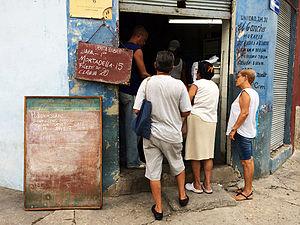
La libreta, mise en place par Fidel Castro en 1963, est un carnet d'approvisionnement distribué dans tous les foyers cubains. La libreta permet d'obtenir des produits de premières nécessités, à des prix bas, dans les magasins d'État.